The Gladiators (film)

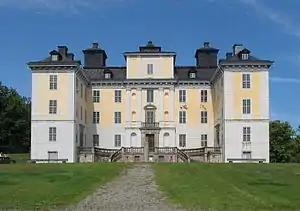
The Mälsåker Castle (image from 2004) was filmed as the headquarters.

The story begins with an interviewer asking contestants from different countries why they are fighting in the games, of which they give different answers. Meanwhile, officers and colonels from different countries arrive at a castle near Stockholm where Peace Game number 256 is to be arranged by the Swedish Army using the ICAROS-system. There is also a French student (B-3) who infiltrates the Games in order to destroy the system from within. Despite his intentions, he is allowed into the battlegrounds.